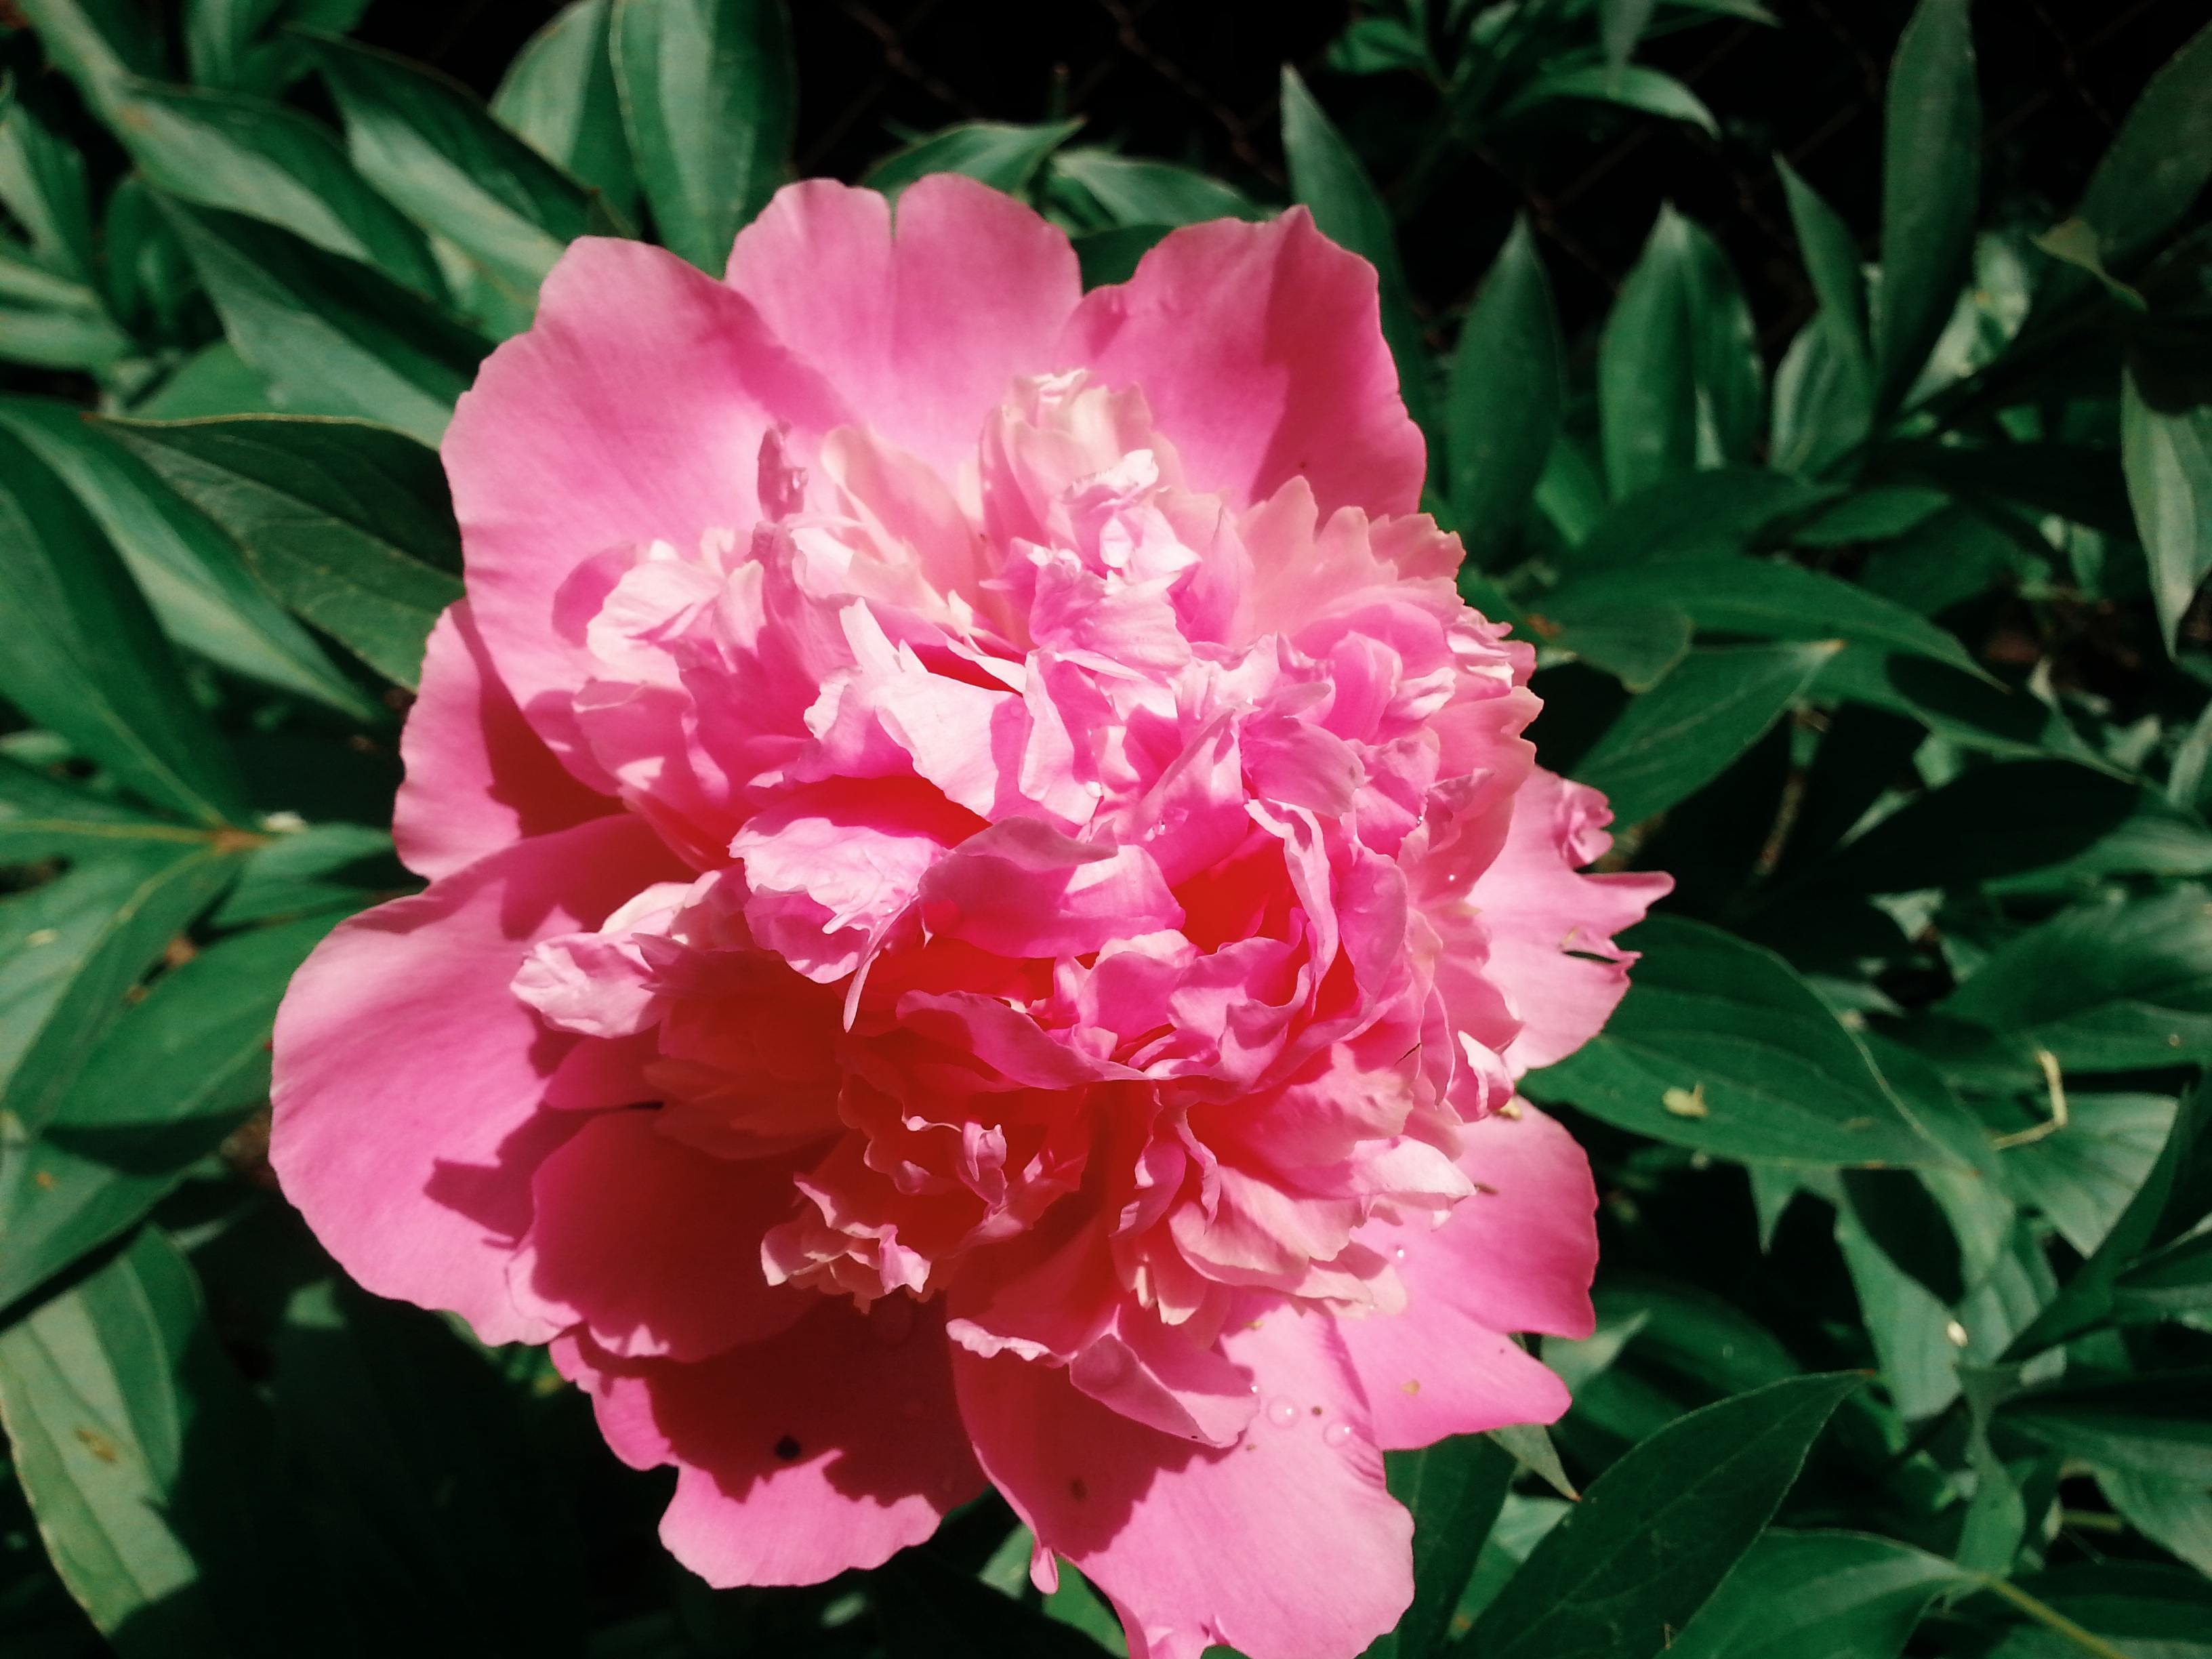
nature, plant, flower, petal, macro, garden, pink, flora, flowers, weed, petals, shrub, peony, floribunda, flowering plant, vscocam, land plant, rosa centifolia